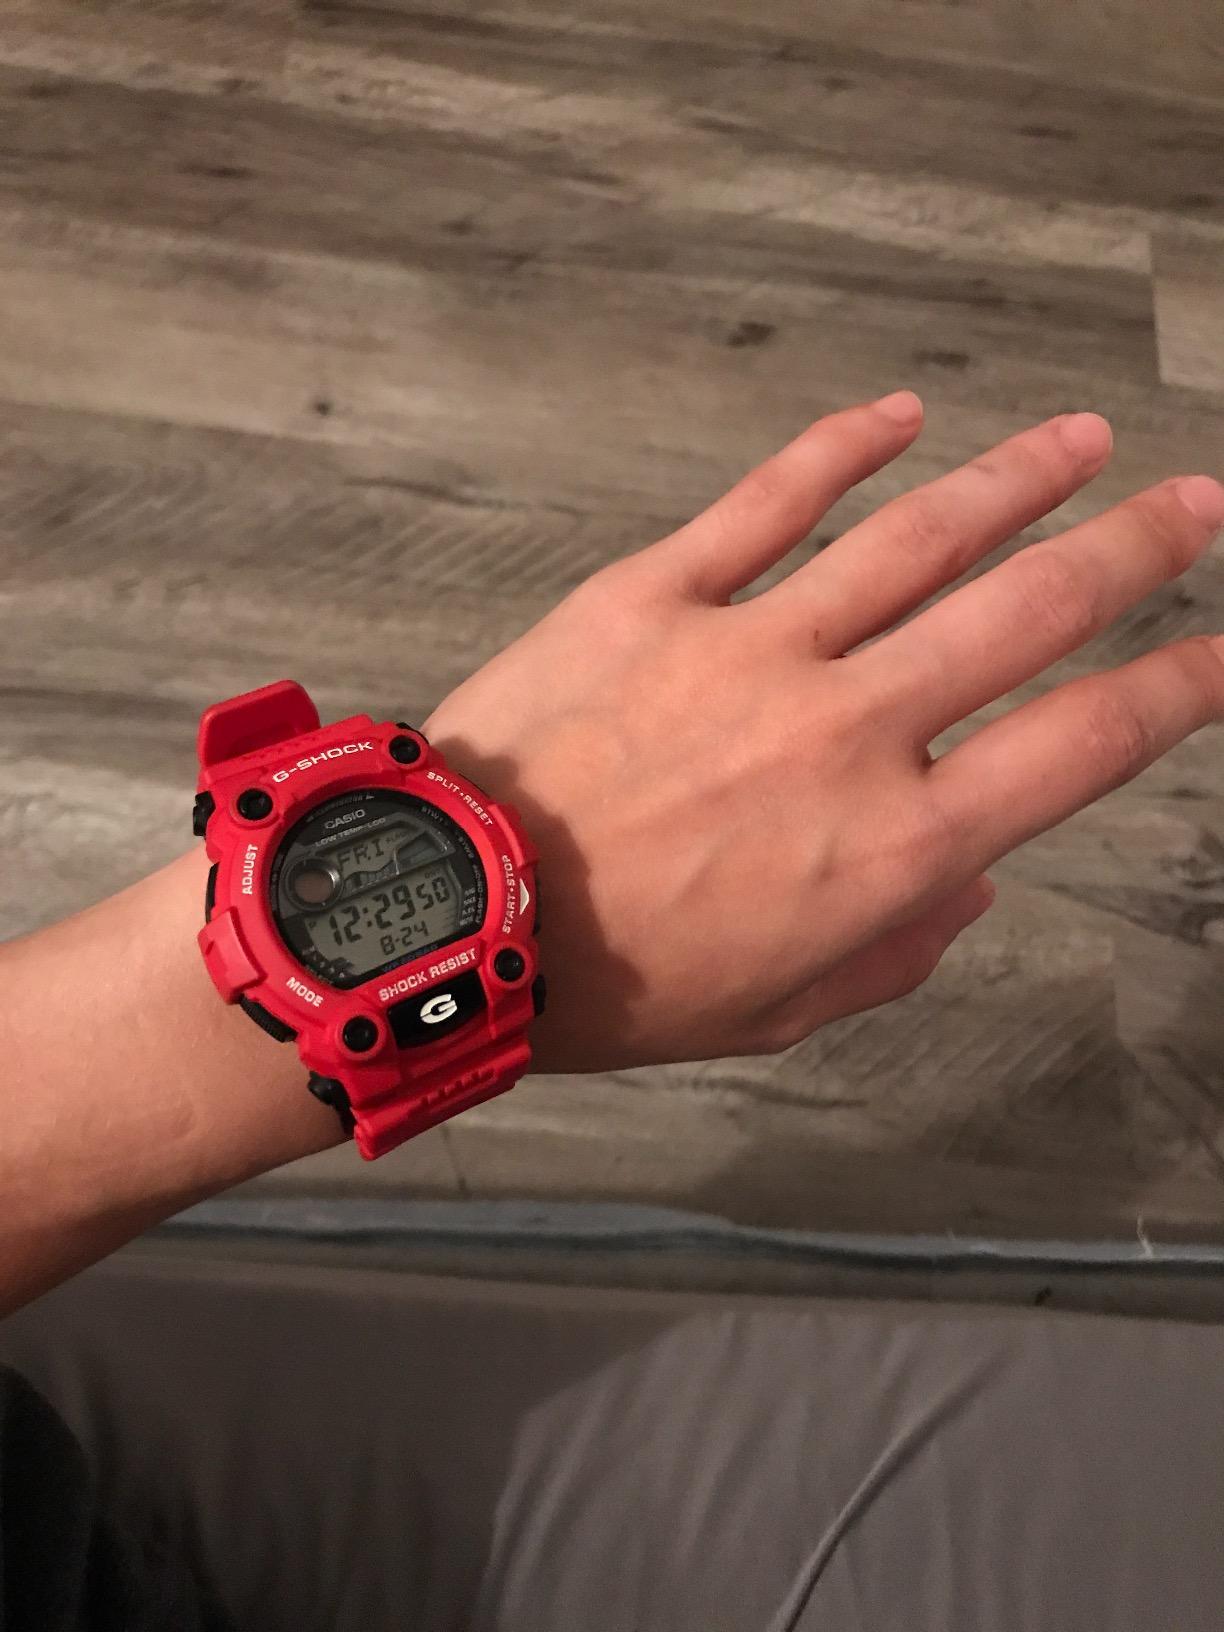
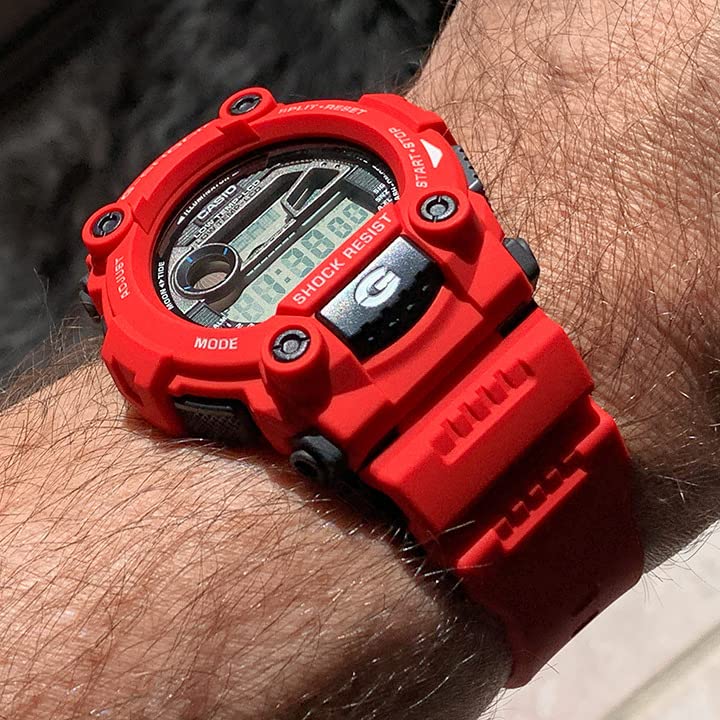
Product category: accessories_watch
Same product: yes